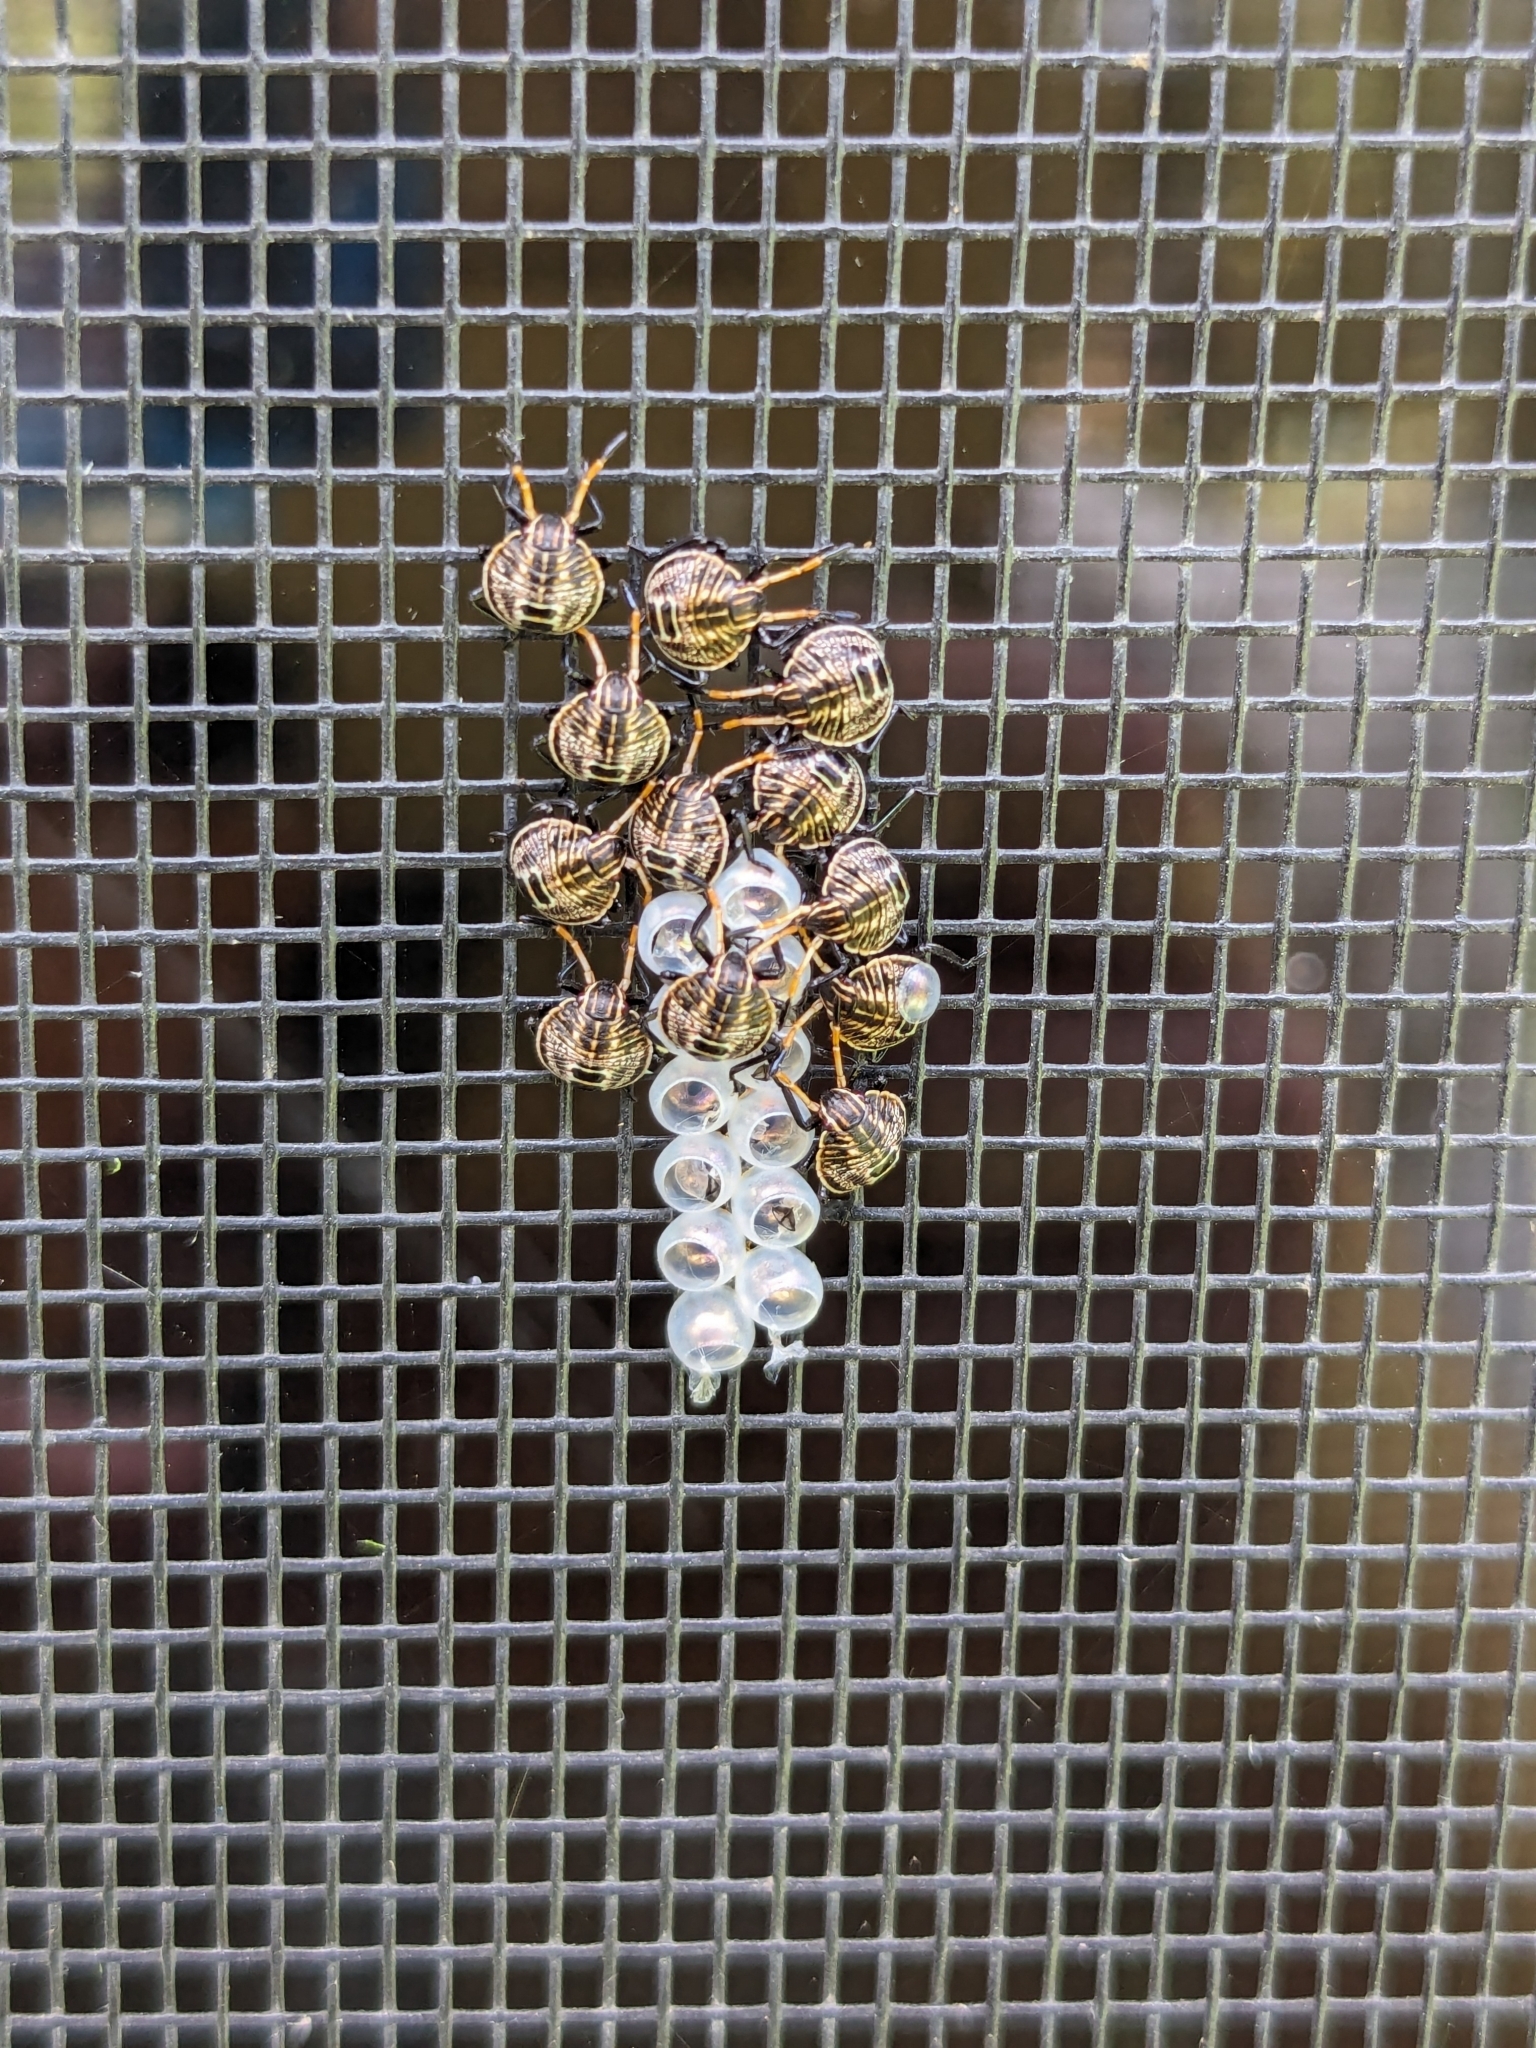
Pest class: stink_bug